Günther Josten

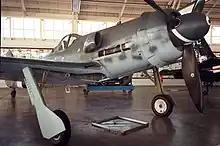
Fw 190 D-13/R11, Champlin Fighter Museum, Phoenix, Arizona (c.1995)

Josten was appointed "Gruppenkommandeur" (group commander) of IV. "Gruppe" of JG 51 on 12 April 1945, succeeding "Major" Heinz Lange. That day, "Hauptmann" (Captain) Günther Schack, the "Gruppenkomandeur" of I. "Gruppe", was seriously injured in combat. In consequence, Josten briefly took charge of I. "Gruppe", delaying his command of VI. "Gruppe" until 18 April. On 22 April, IV. "Gruppe" was moved to an airfield at Schmoldow. That day, just prior to the relocation Josten claimed two Il-2 shot down south of Stettin. On 23 April, the commanding general of "Luftwaffenkommando Nordost" (Air Force Command North East), "General der Flieger" (General of the Aviators) Martin Fiebig, visited the unit at Schmoldow. Fiebig held a speech, demanding that every German soldier should fight to the end and asked for volunteers to make "Kamikaze" suicide attacks against the Soviet Oder crossings. The idea was to fly Junkers Ju 88 bombers, loaded with high explosives, into the Oder bridges, none of the pilots from VI. "Gruppe" volunteered for these missions.